Wei Liaozi

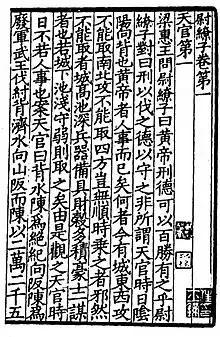
First page of the "Wei Liaozi", from a 3rd-century-BC edition

The Wei Liaozi is a text on military strategy, one of the Seven Military Classics of ancient China. It was written during the Warring States period.